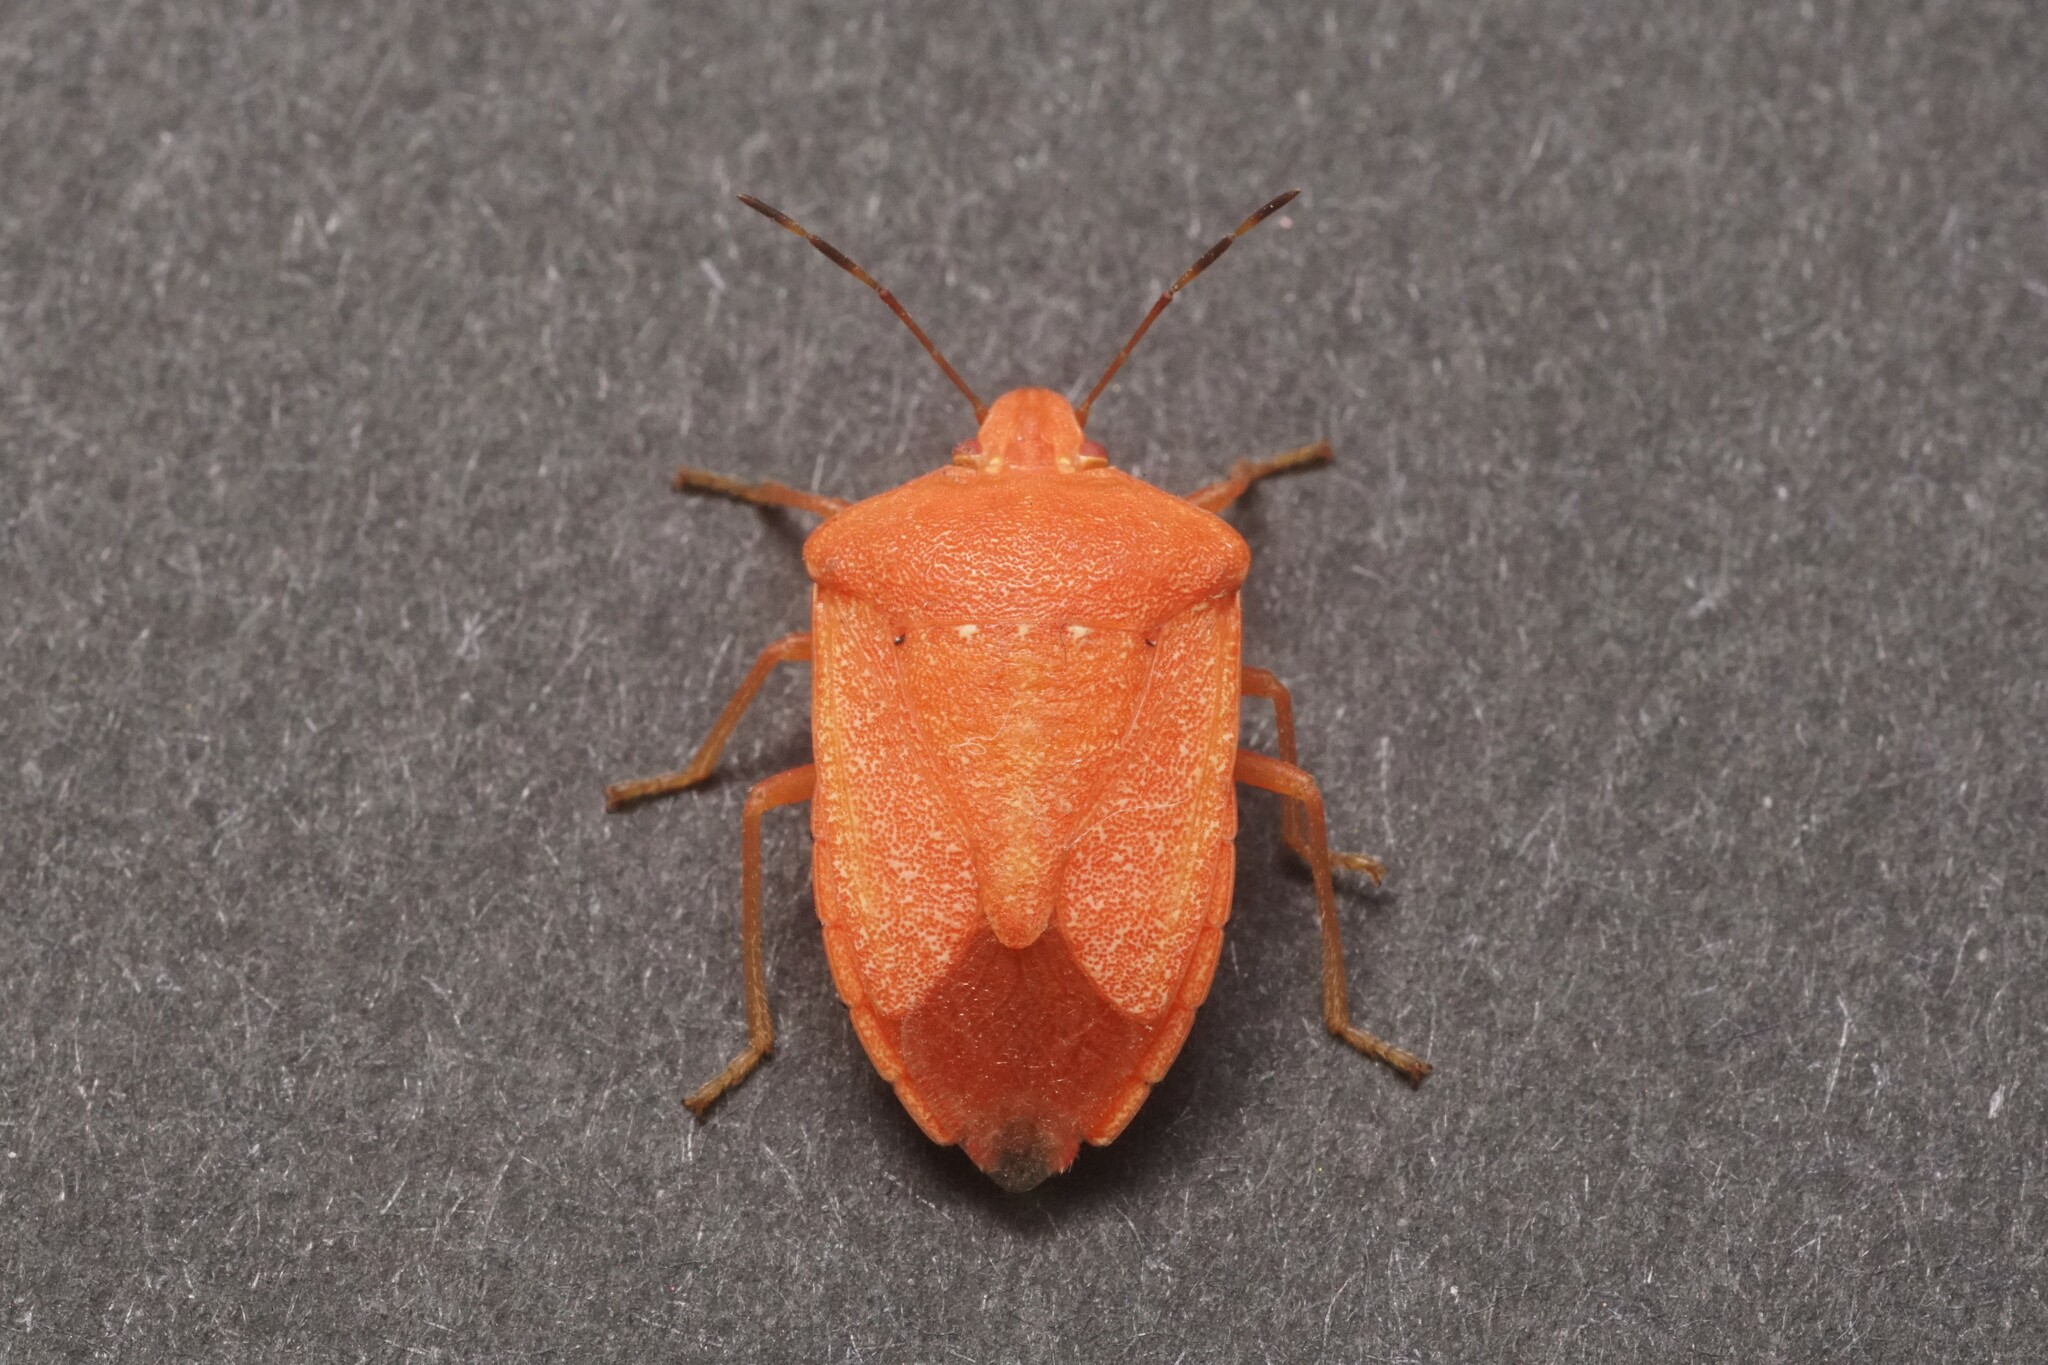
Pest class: stink_bug